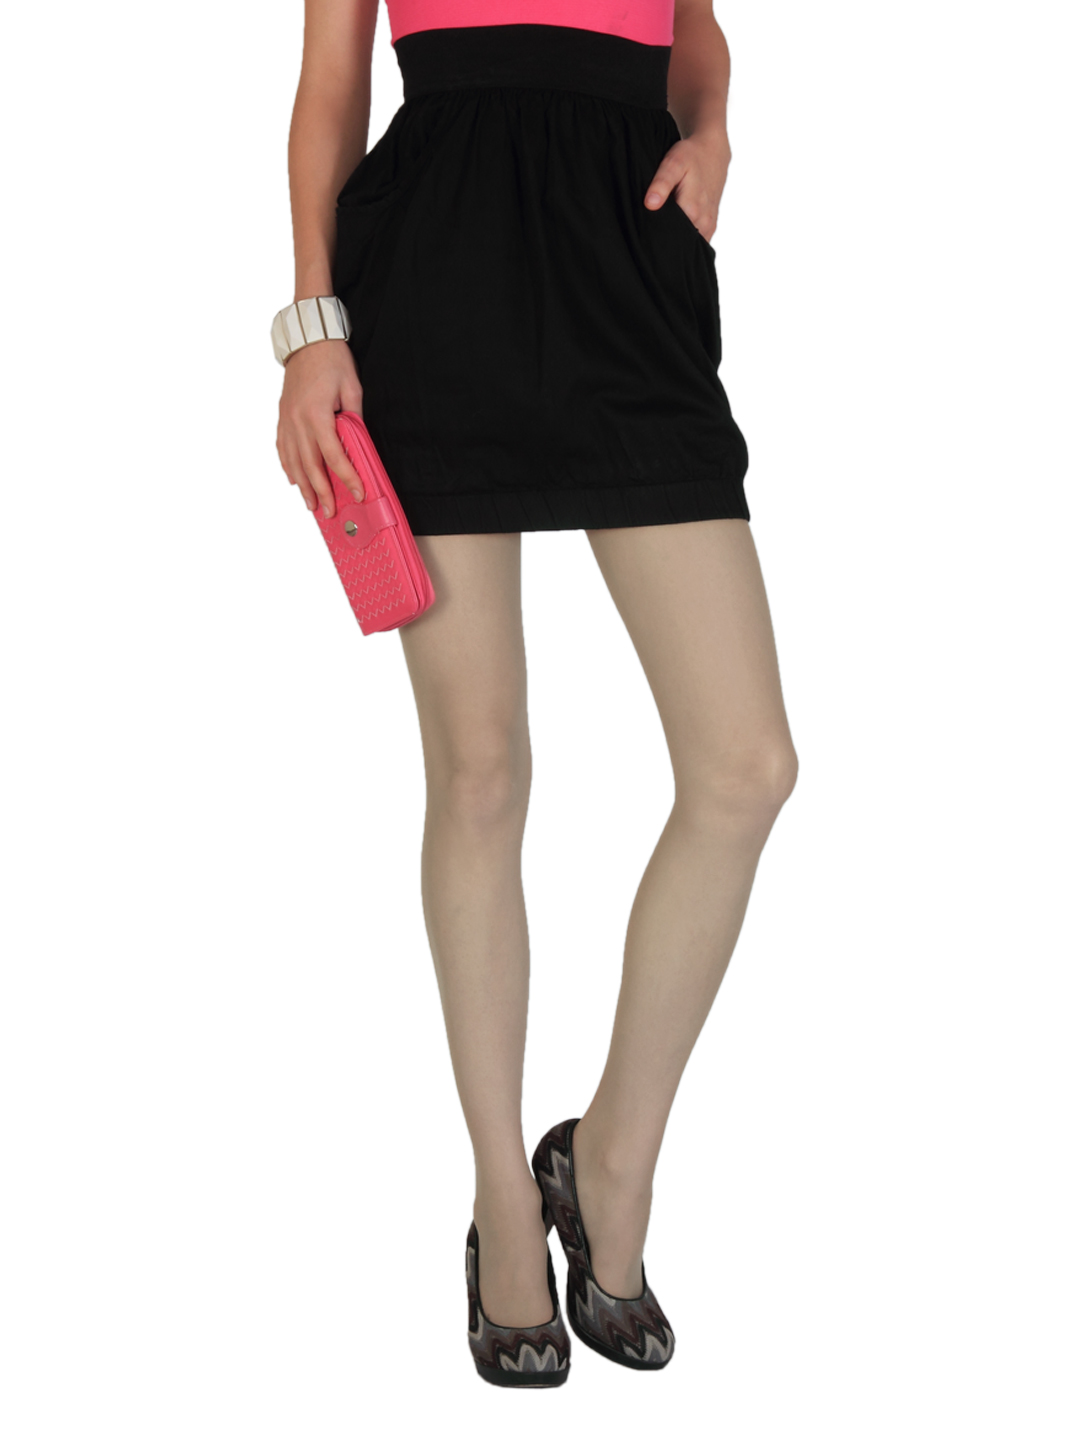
Femella Women Nude Stockings
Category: Apparel / Bottomwear / Stockings
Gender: Women
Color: Nude
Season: Fall 2012
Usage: Casual